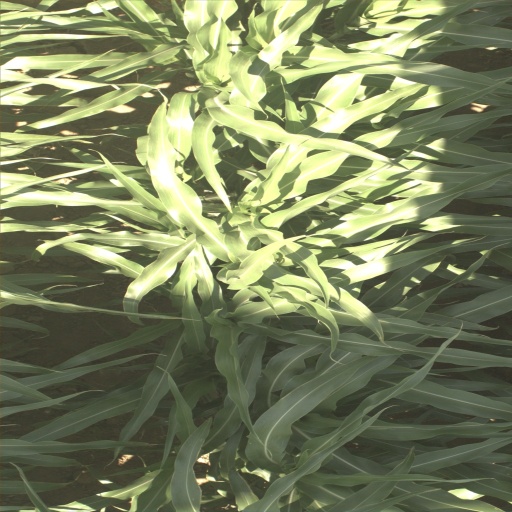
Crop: sorghum